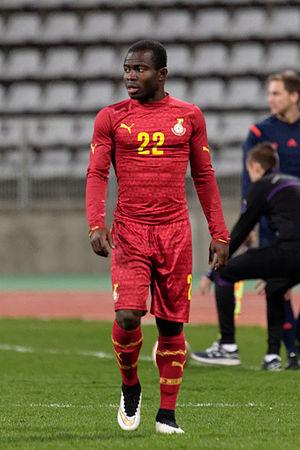
Frank Acheampong, né le 16 octobre 1993 à Accra, est un footballeur international ghanéen. Il évolue actuellement au Tianjin TEDA au poste d'ailier ou milieu offensif.